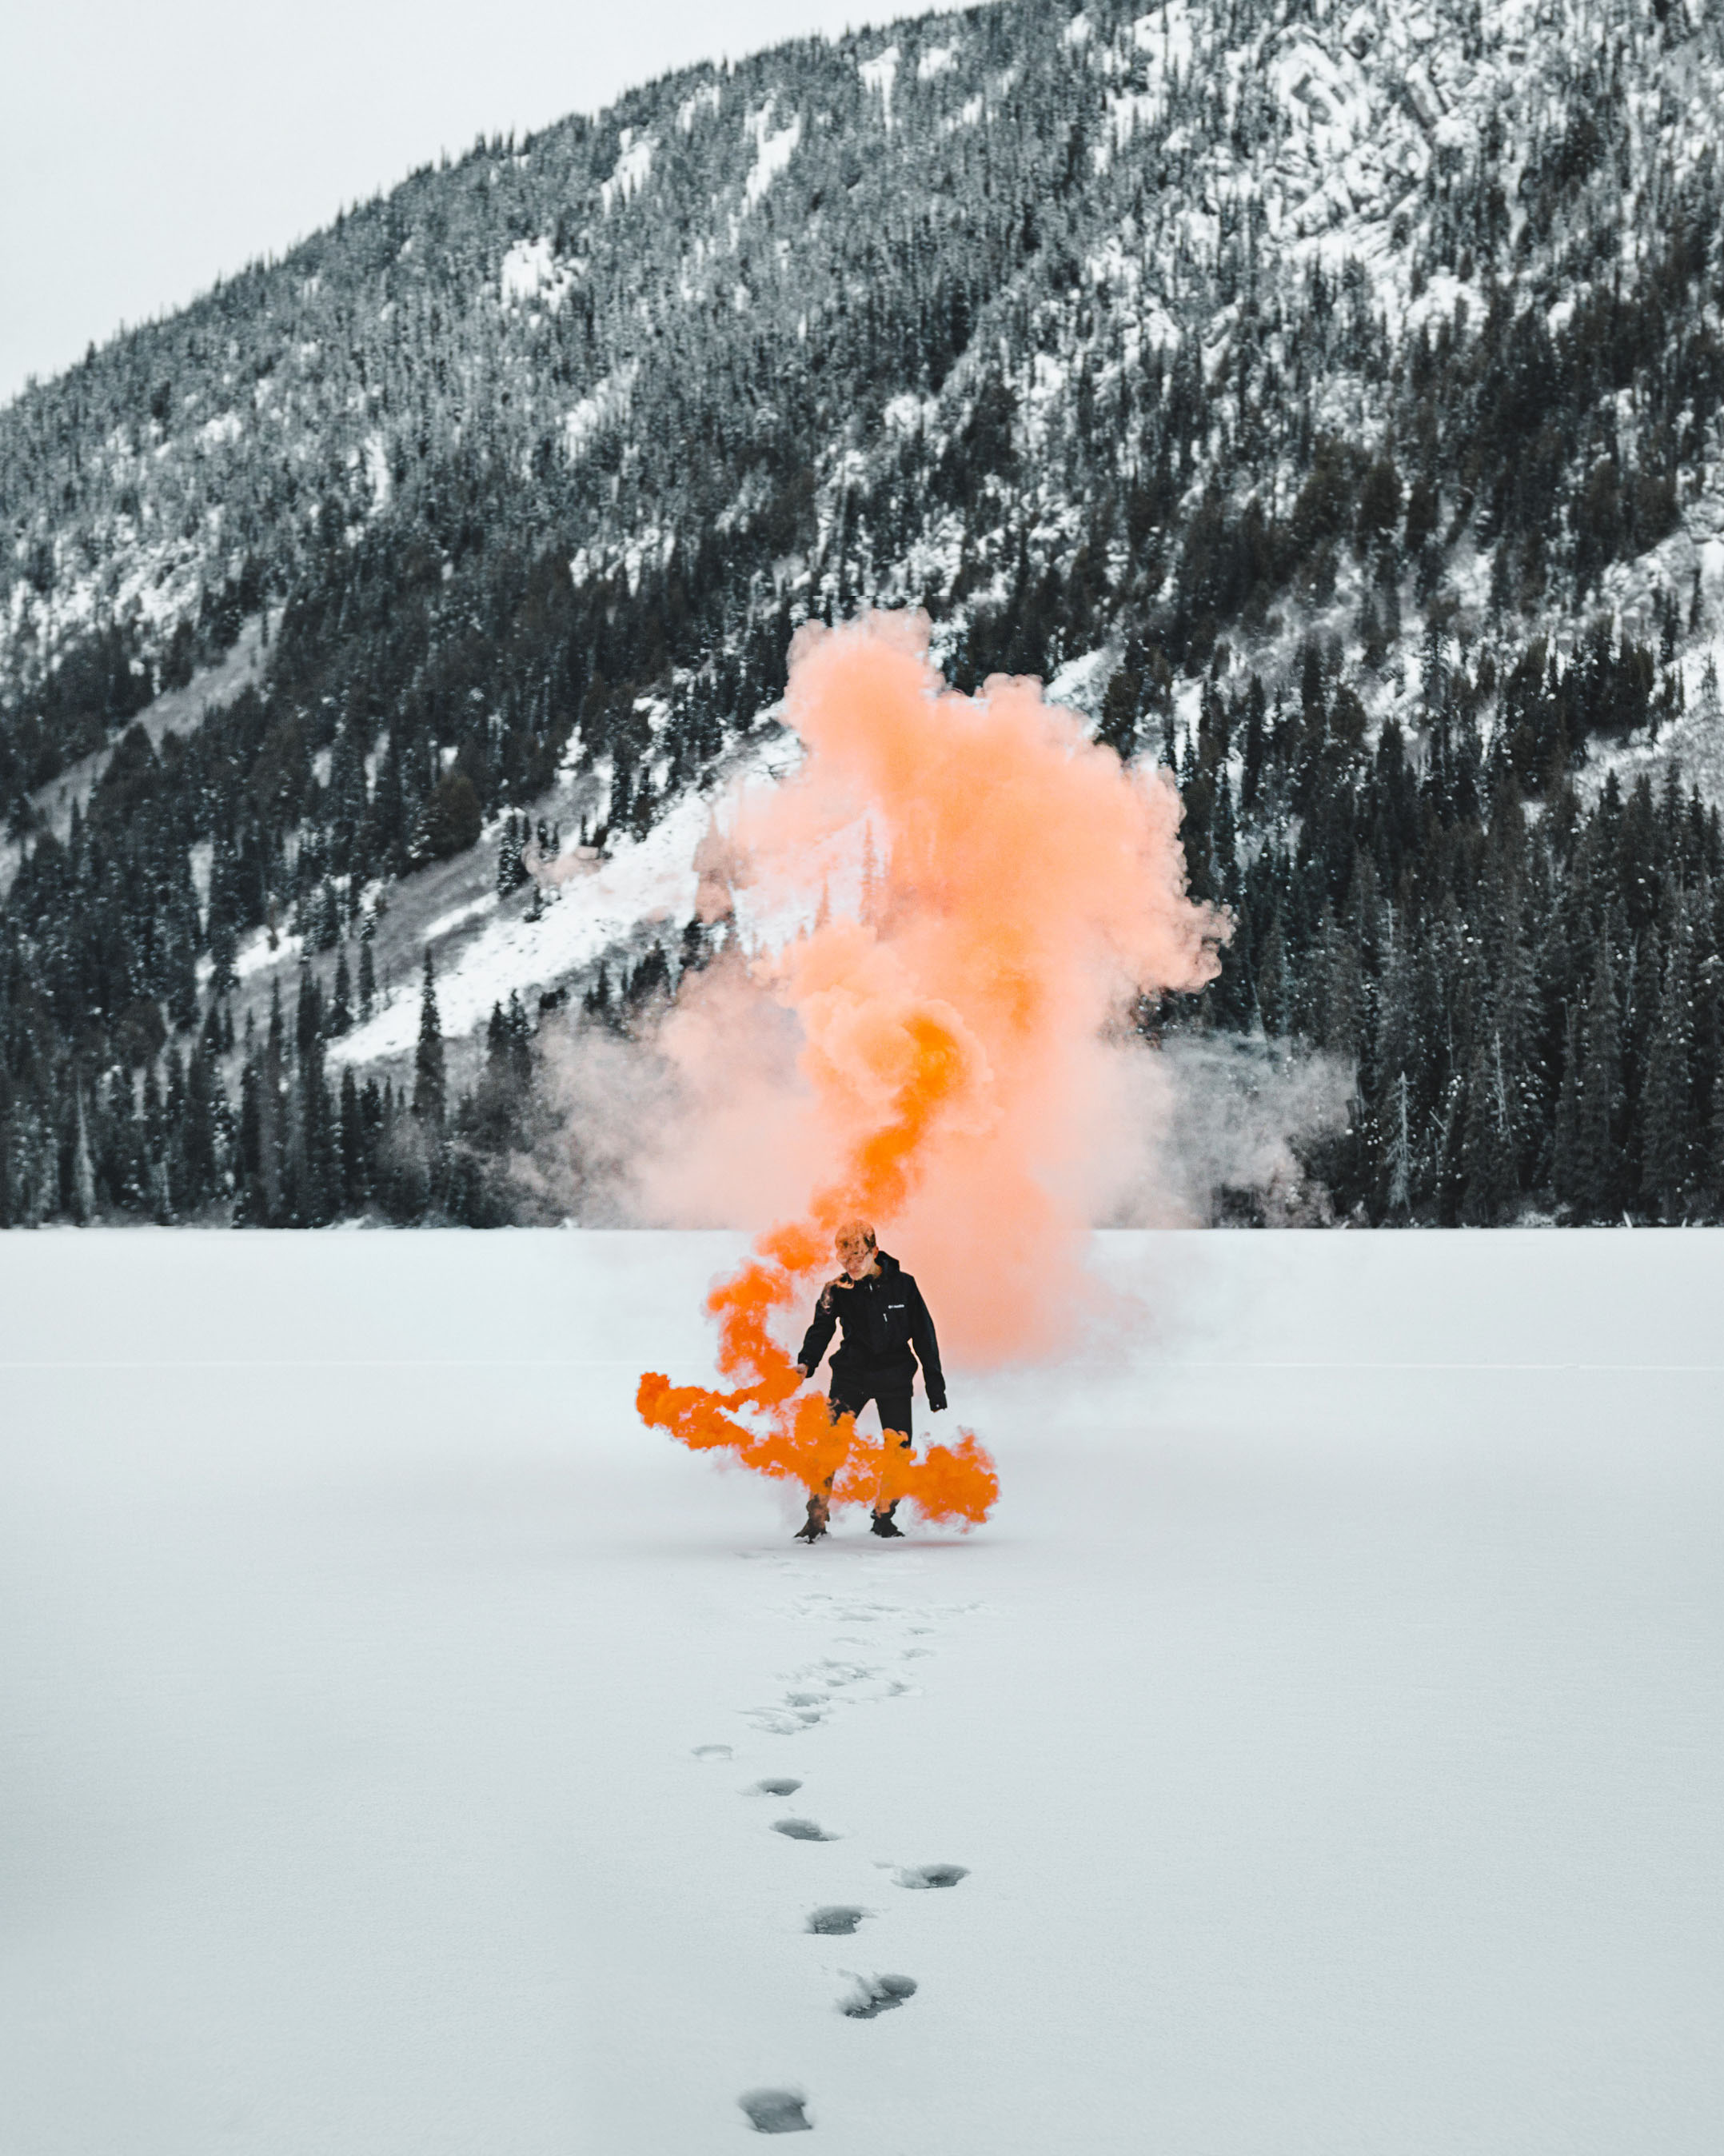
snow, geological phenomenon, winter, freezing, recreation, winter sport, sports equipment, ski